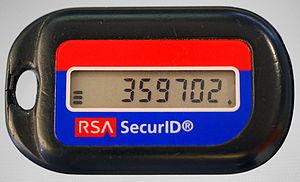
SecurID est un système de token, ou authentifieur, produit par la société RSA Security et destiné à proposer une authentification forte à son utilisateur dans le cadre de l'accès à un système d'information.